Kleis' Kunsthandel

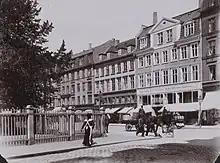
Kleis' Kunsthandel (right) after the building was heightened in c. 1900.

The firm was after Valdemar Kleis' death in 1918 handed down to his son Georg Kleis (1893-1980). Another son, sculptor Hjalmar Kleis (1883-1965), managed a branch on Strøget.